Johanna von Schoultz

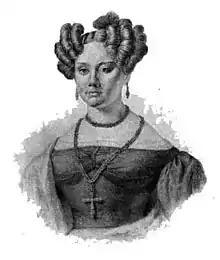
035-Johanna von Schoultz

Johanna Carolina Ulrika von Schoultz (1813 – 28 February 1863) was a Finnish-Swedish opera singer. She was a member of the Royal Swedish Academy of Music. She is counted as the second female Scandinavian opera singer (Justina Casagli) to have performed in Southern Europe.